Women in journalism

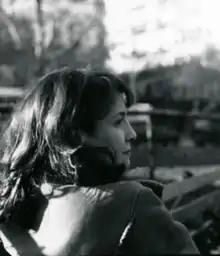
Marion Lignana Rosenberg (1961–2013) was a music critic, writer, translator, broadcaster and journalist. She wrote for many periodicals, including Salon.com, "The New York Times" and "Playbill".

In Sweden, Maria Matras, known as "N. Wankijfs Enka", published the paper "Ordinarie Stockholmiske Posttijdender" in 1690–1695, but it is unknown if she wrote in the paper as well.